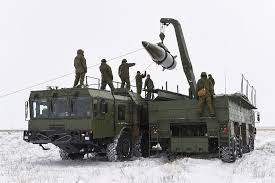
Label: Air Defense